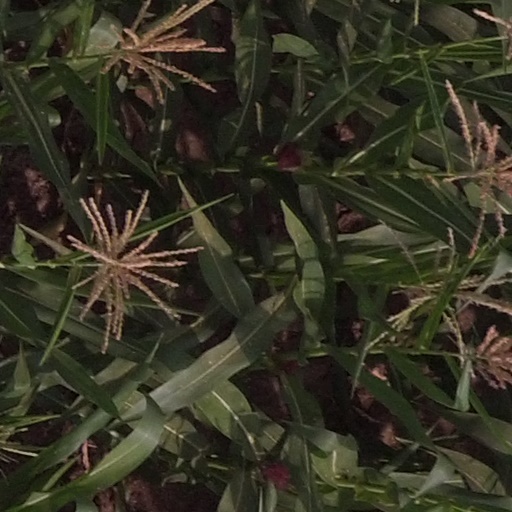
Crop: maize; corn